Eric Thompson (basketball)

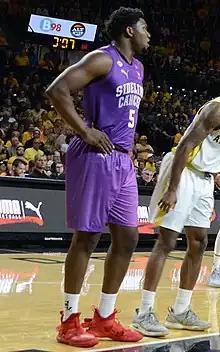
Thompson during The Basketball Tournament 2019

Eric Thompson (born August 4, 1993) is an American professional basketball player who last played for Cocodrilos de Caracas. He played college basketball for Lake Michigan, Saddleback and the University of the Pacific before playing professionally in Germany, Switzerland, China, Japan and Israel.